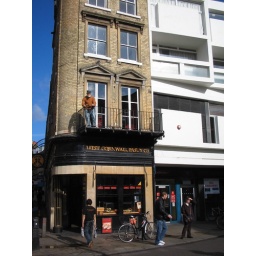
Spooky sailor overlooking market square in Cambridge next door to where Tim used to live